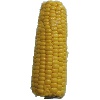
Label: corn